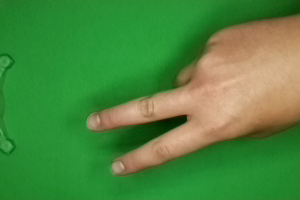
Label: scissors